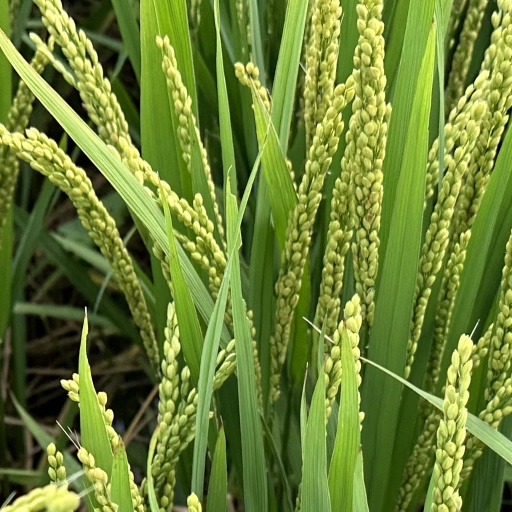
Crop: rice